Babalon

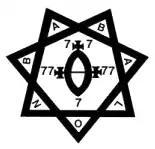
Seal of Babalon

Babalon (also known as the Scarlet Woman, Great Mother or Mother of Abominations) is a goddess found in the occult system of Thelema, which was established in 1904 with the writing of "The Book of the Law" by English author and occultist Aleister Crowley. The spelling of the name as "Babalon" was revealed to Crowley in "The Vision and the Voice". Her name and imagery feature prominently in Crowley's "Liber Cheth vel Vallum Abiegni".